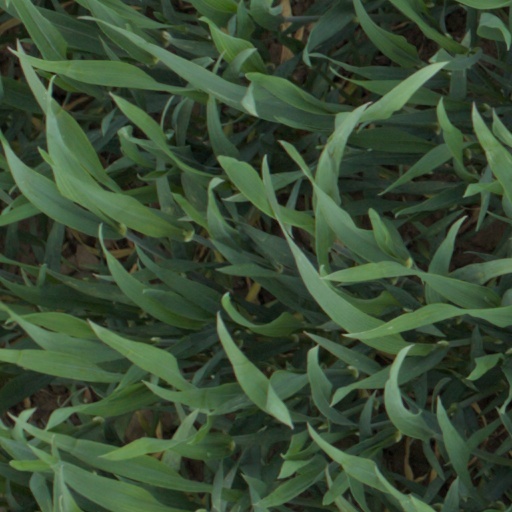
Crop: wheat